Whitchurch Silk Mill

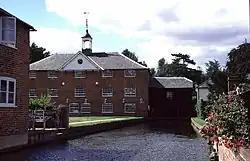

Whitchurch Silk Mill is a watermill on the River Test, located in the town of Whitchurch, Hampshire, England. It is a Grade II* listed building